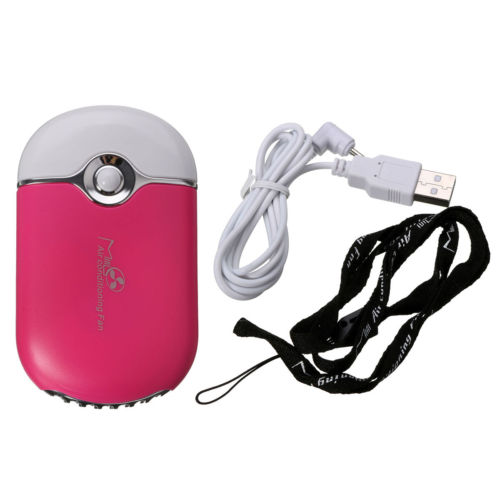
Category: fan